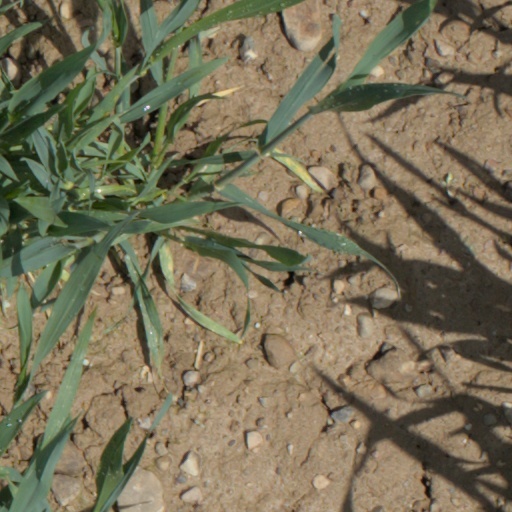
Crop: wheat